Answer in natural language. Considering the relative positions, is black glossy countertop to the left or right of black shelving unit with two shelves? Choose between the following options: right or left
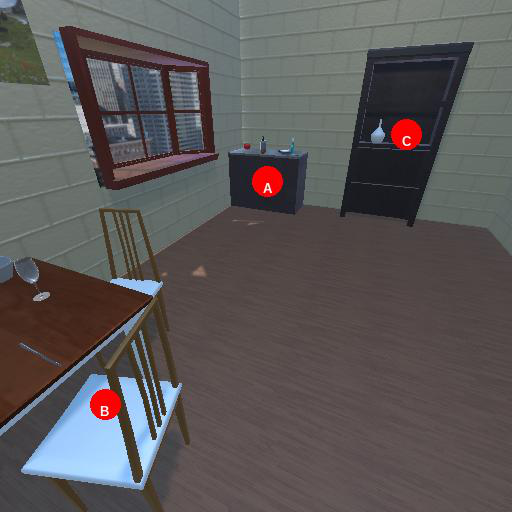
<answer>left</answer>